My Lai massacre

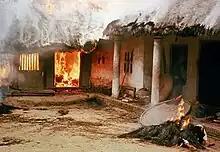
Dead bodies outside a burning home

After returning to base at about 11:00, Thompson reported the massacre to his superiors. His allegations of civilian killings quickly reached LTC Barker, the operation's overall commander. Barker radioed his executive officer to find out from Medina what was happening on the ground. Medina then gave the cease-fire order to Charlie Company to "cut [the killing] out – knock it off".